PoliScan speed

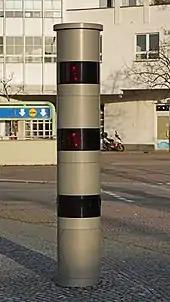
"PoliScan speed" stationary system in Berlin

PoliScan speed is a system for traffic enforcement made by Vitronic. The measurement is based on lidar (light radar). By time-of-flight measurement, a scanning laser determines speeds and positions of all vehicles in the measurement area.